Percy de Paravicini

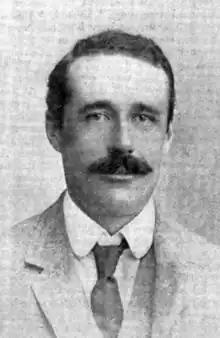

Percy John de Paravicini (15 July 1862 – 11 October 1921) was an English amateur cricketer and international footballer in the late nineteenth century.